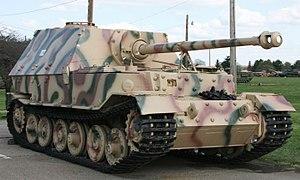
Le Jagdpanzer Elefant est un Schwerer Panzerjäger utilisé par l'Armée allemande durant la Seconde Guerre mondiale.
Le terme lutte antichar désigne les moyens militaires mis en œuvre pour combattre les véhicules blindés. Elle est née de la nécessité de développer une technologie et des tactiques pour détruire les chars pendant la Première Guerre mondiale.